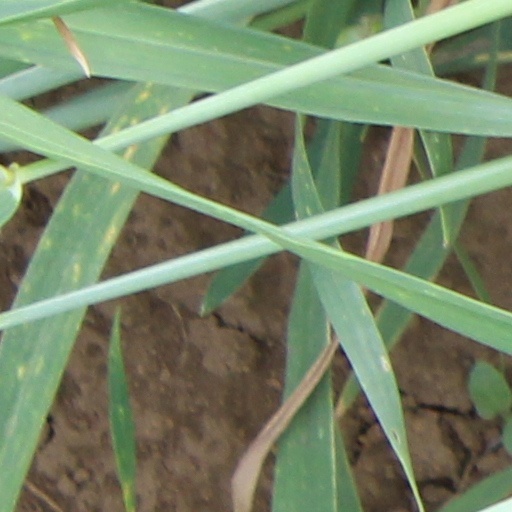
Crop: wheat